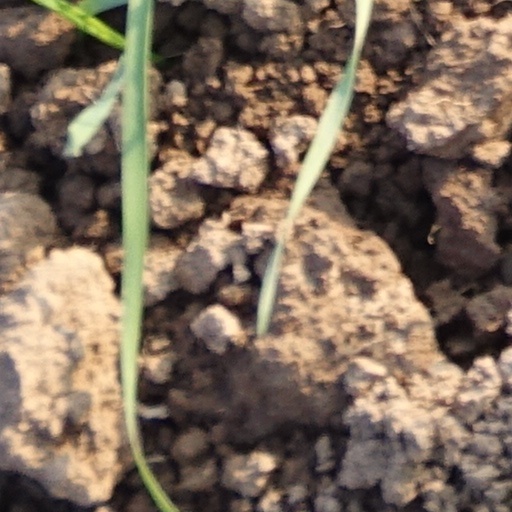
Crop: wheat